Beluga whale

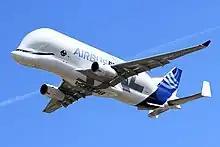
Airbus BelugaXL

Prior to 2008, the beluga was listed as "vulnerable" by the International Union for Conservation of Nature (IUCN), a higher level of concern. The IUCN cited the stability of the largest sub-populations and improved census methods that indicate a larger population than previously estimated. In 2008, the beluga was reclassified as "near threatened" by the IUCN due to uncertainty about threats to their numbers and the number of belugas over parts of its range (especially the Russian Arctic), and the expectation that if current conservation efforts cease, especially hunting management, the beluga population is likely to qualify for "threatened" status within five years. In June 2017, its status was reassessed to "least concern".